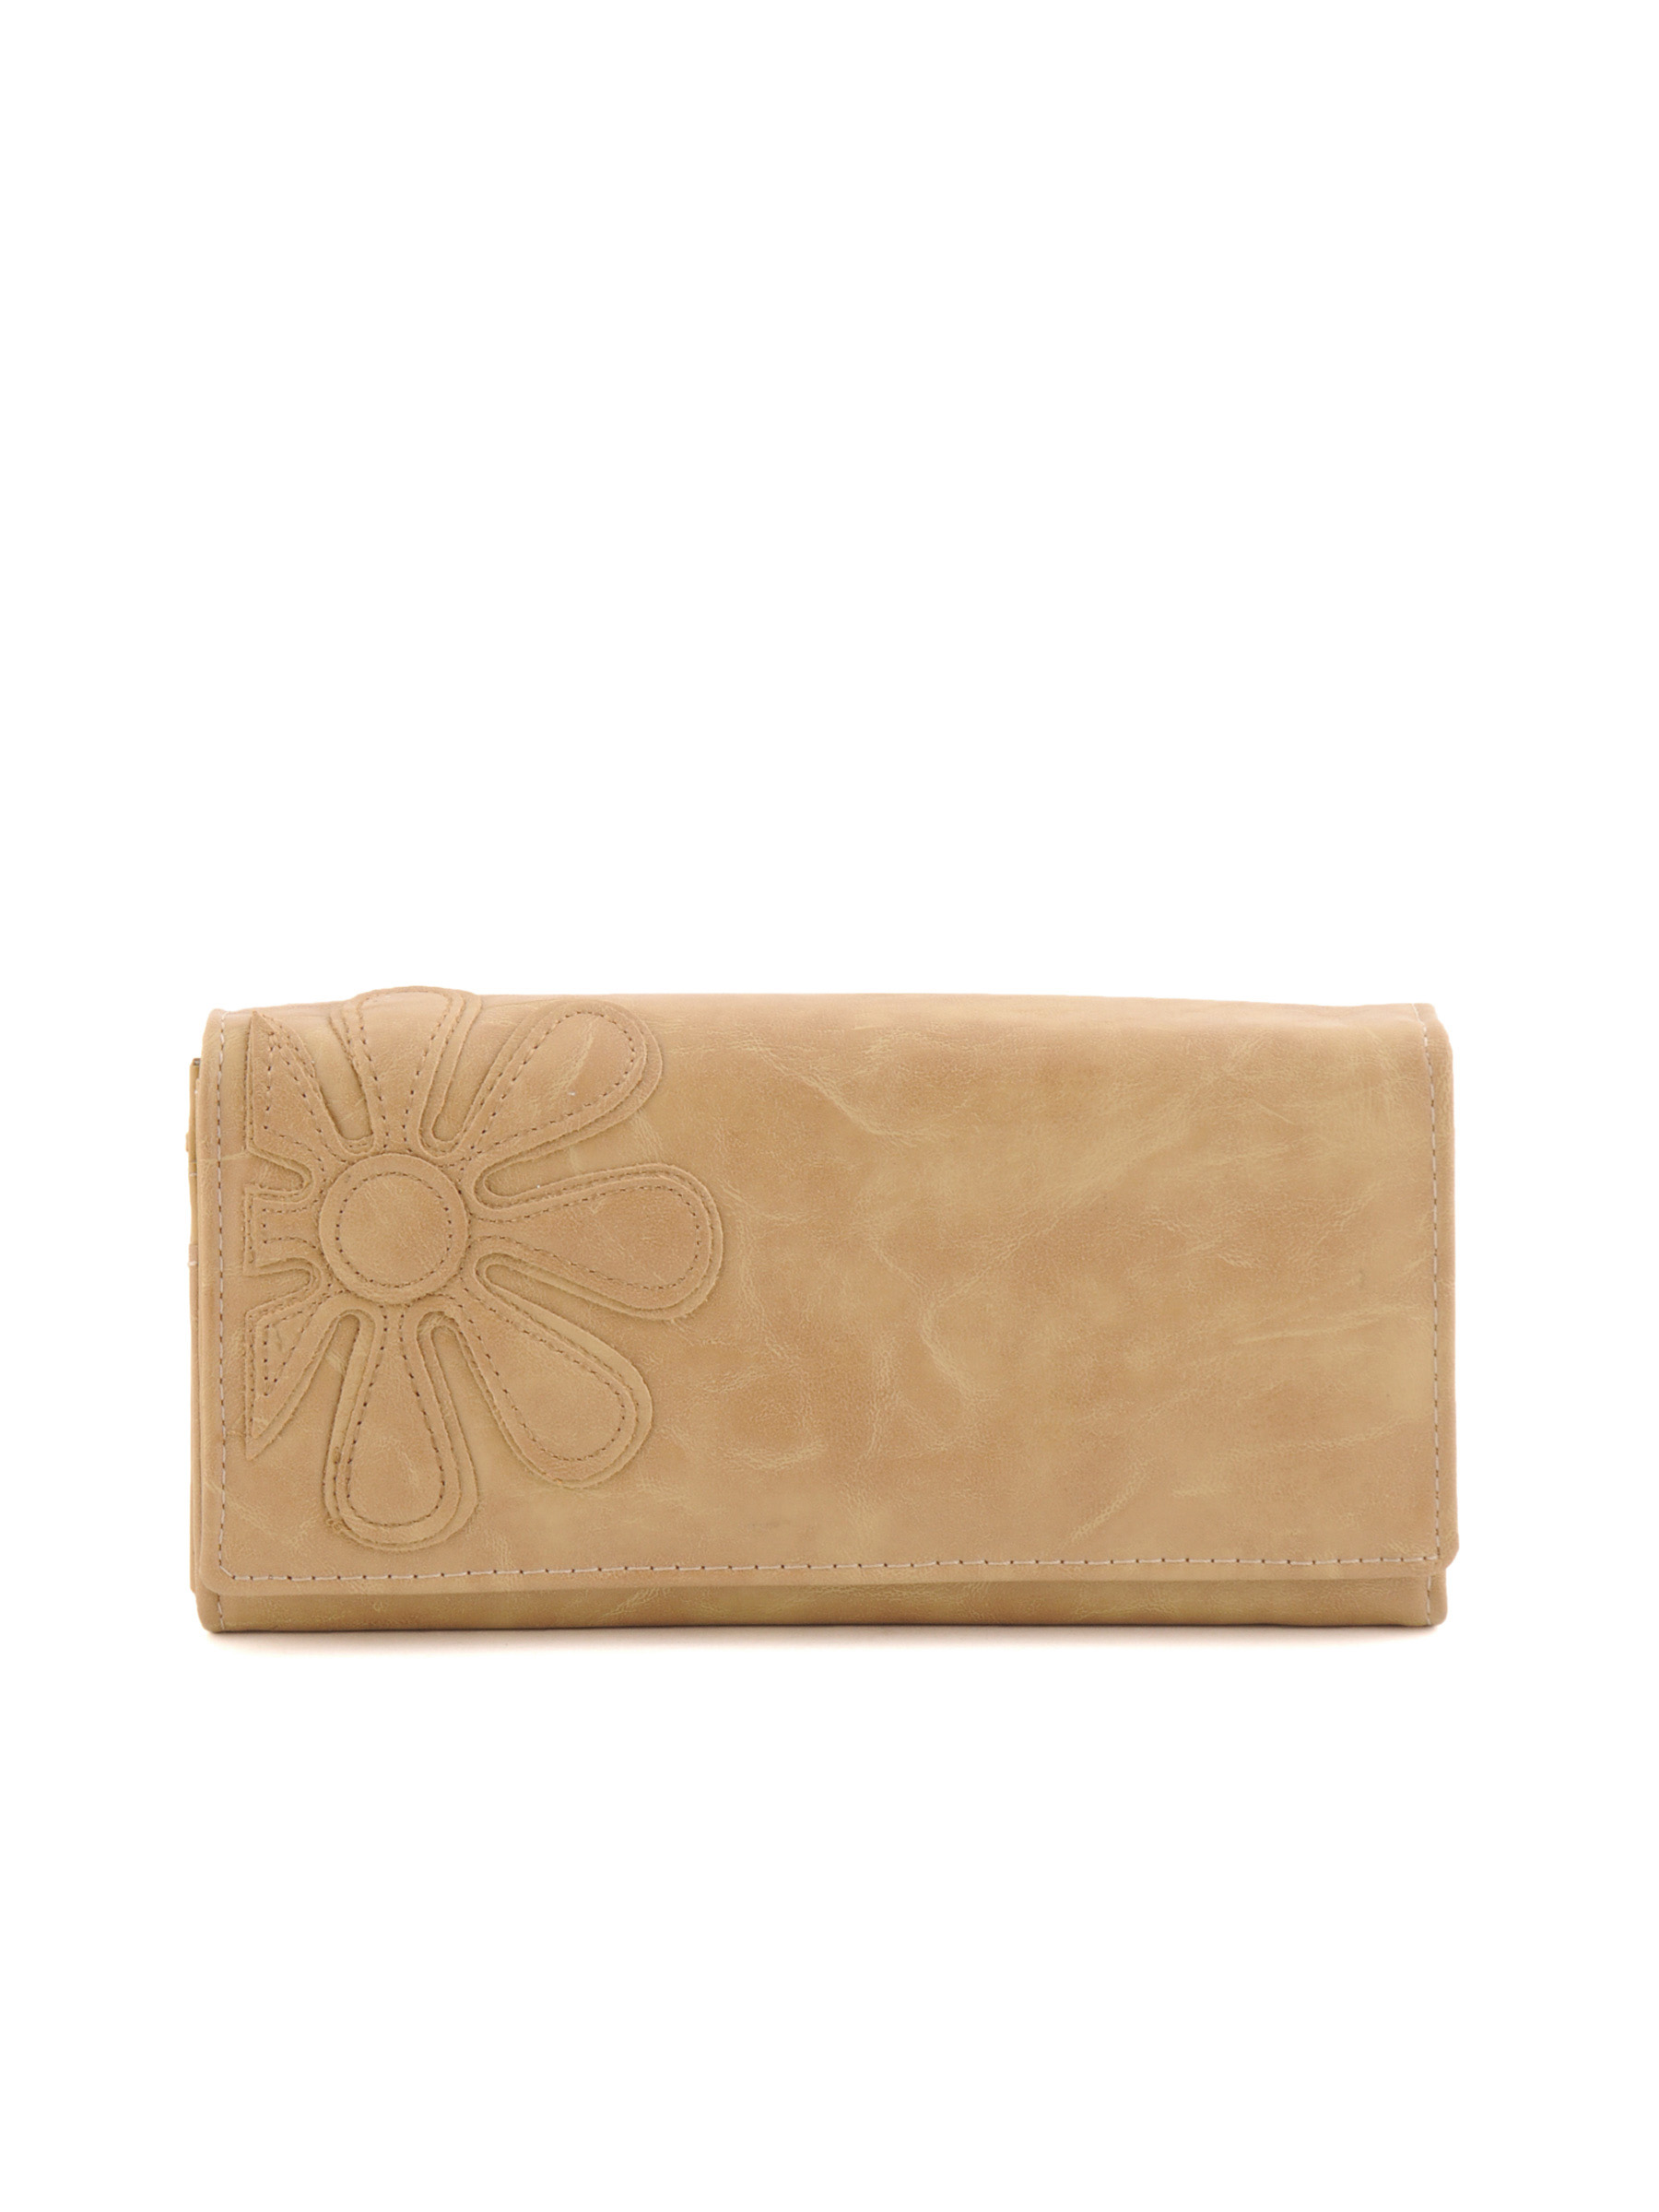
Lino Perros Women Solid Beige Wallet
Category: Accessories / Wallets / Wallets
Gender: Women
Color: Beige
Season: Winter 2015
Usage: Casual